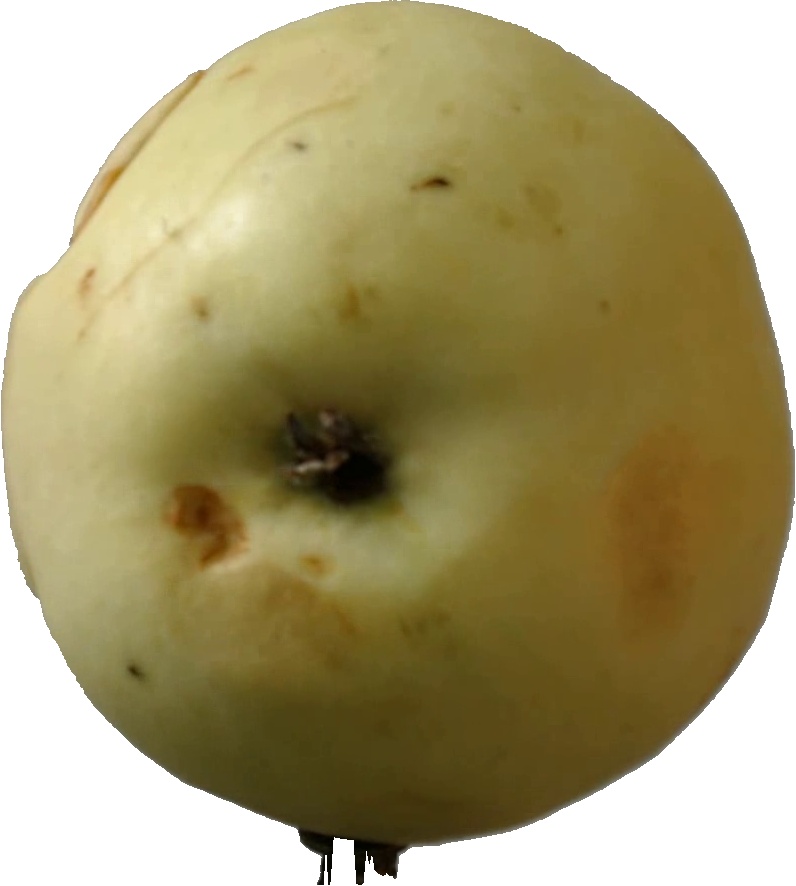
Label: apple_hit_1